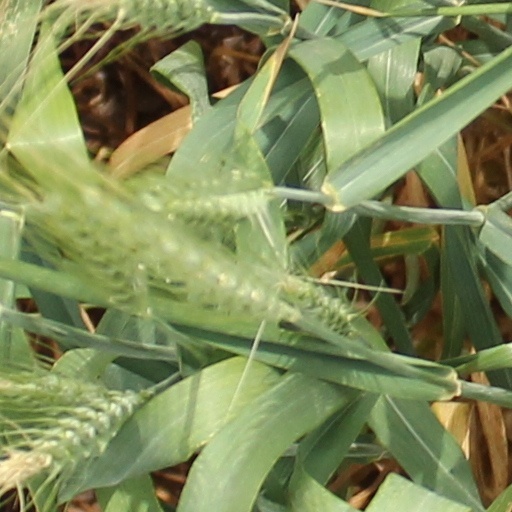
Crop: wheat